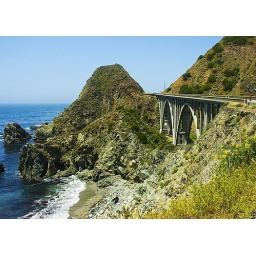
I'm pretty certain I've seen this bridge in several different car commercials.